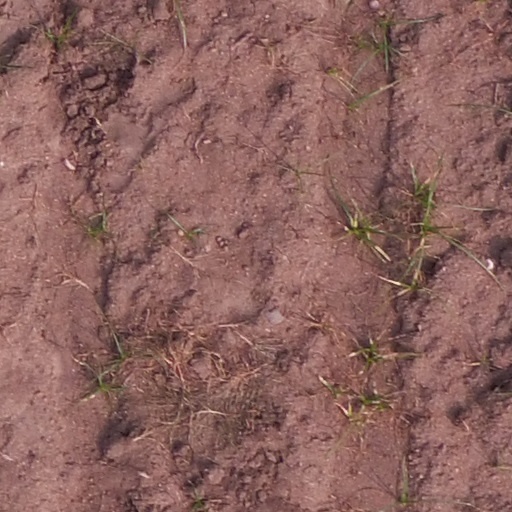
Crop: maize; corn